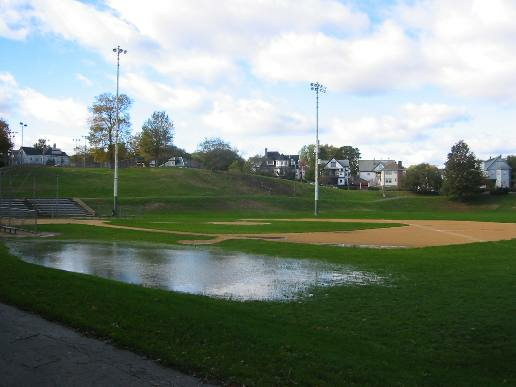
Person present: No